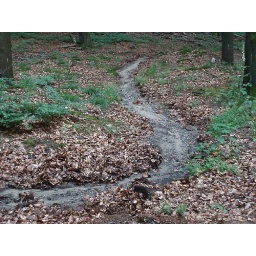
This gully was carved into the forest floor by today's downpours